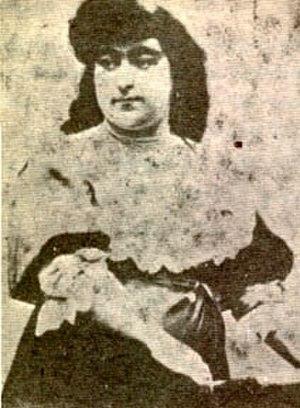
Taj Saltaneh Khatoun Bshkounah est la fille de Nasseredin Shah et la sœur de Mozaffaredin Shah, tous deux Shah d'Iran. Elle a été une des femmes les plus progressistes de son époque. Elle a écrit Khaterāt-e Taj Saltaneh, autobiographie dans laquelle elle révèle les conditions de vie déplorables des femmes iraniennes.